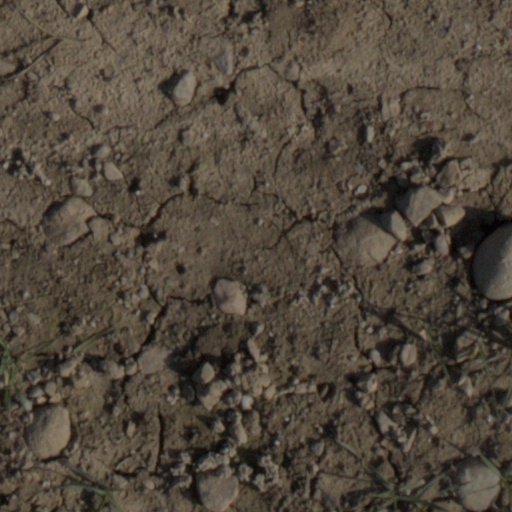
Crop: wheat